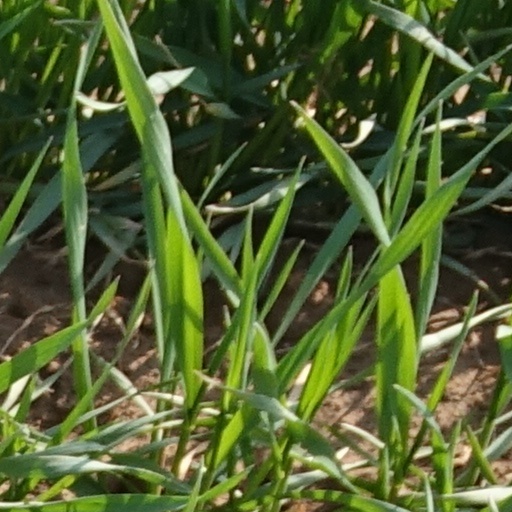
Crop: wheat